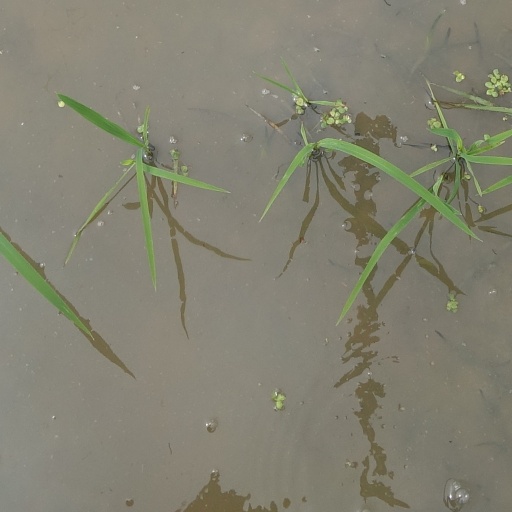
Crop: rice